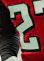
Number: 2